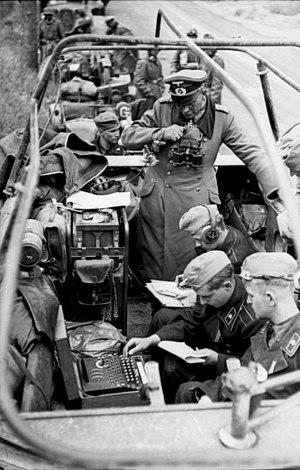
Le terme Panzergrenadier désigne, à partir de 1942, l'infanterie spéciale des forces armées allemandes chargée d'accompagner les chars de combat. De nos jours, le terme est toujours employé au sein de la Bundeswehr, mais aussi dans la Bundesheer autrichienne et l'Armée suisse, pour désigner l'infanterie mécanisée d'élite des bataillon de chars.
Le Sonderkraftfahrzeug 251 était un véhicule militaire blindé allemand semi-chenillé de combat, construit et utilisé de 1939 à 1945.
Le plan Dyle est un plan stratégique français au début de la Seconde Guerre mondiale prévoyant une intervention militaire en Belgique en cas d'invasion de ce royaume par les forces armées allemandes. Ce cas se produit le 10 mai 1940 et le plan est appliqué sous sa forme Dyle–Bréda étendant l'intervention franco-britannique aux Pays-Bas.